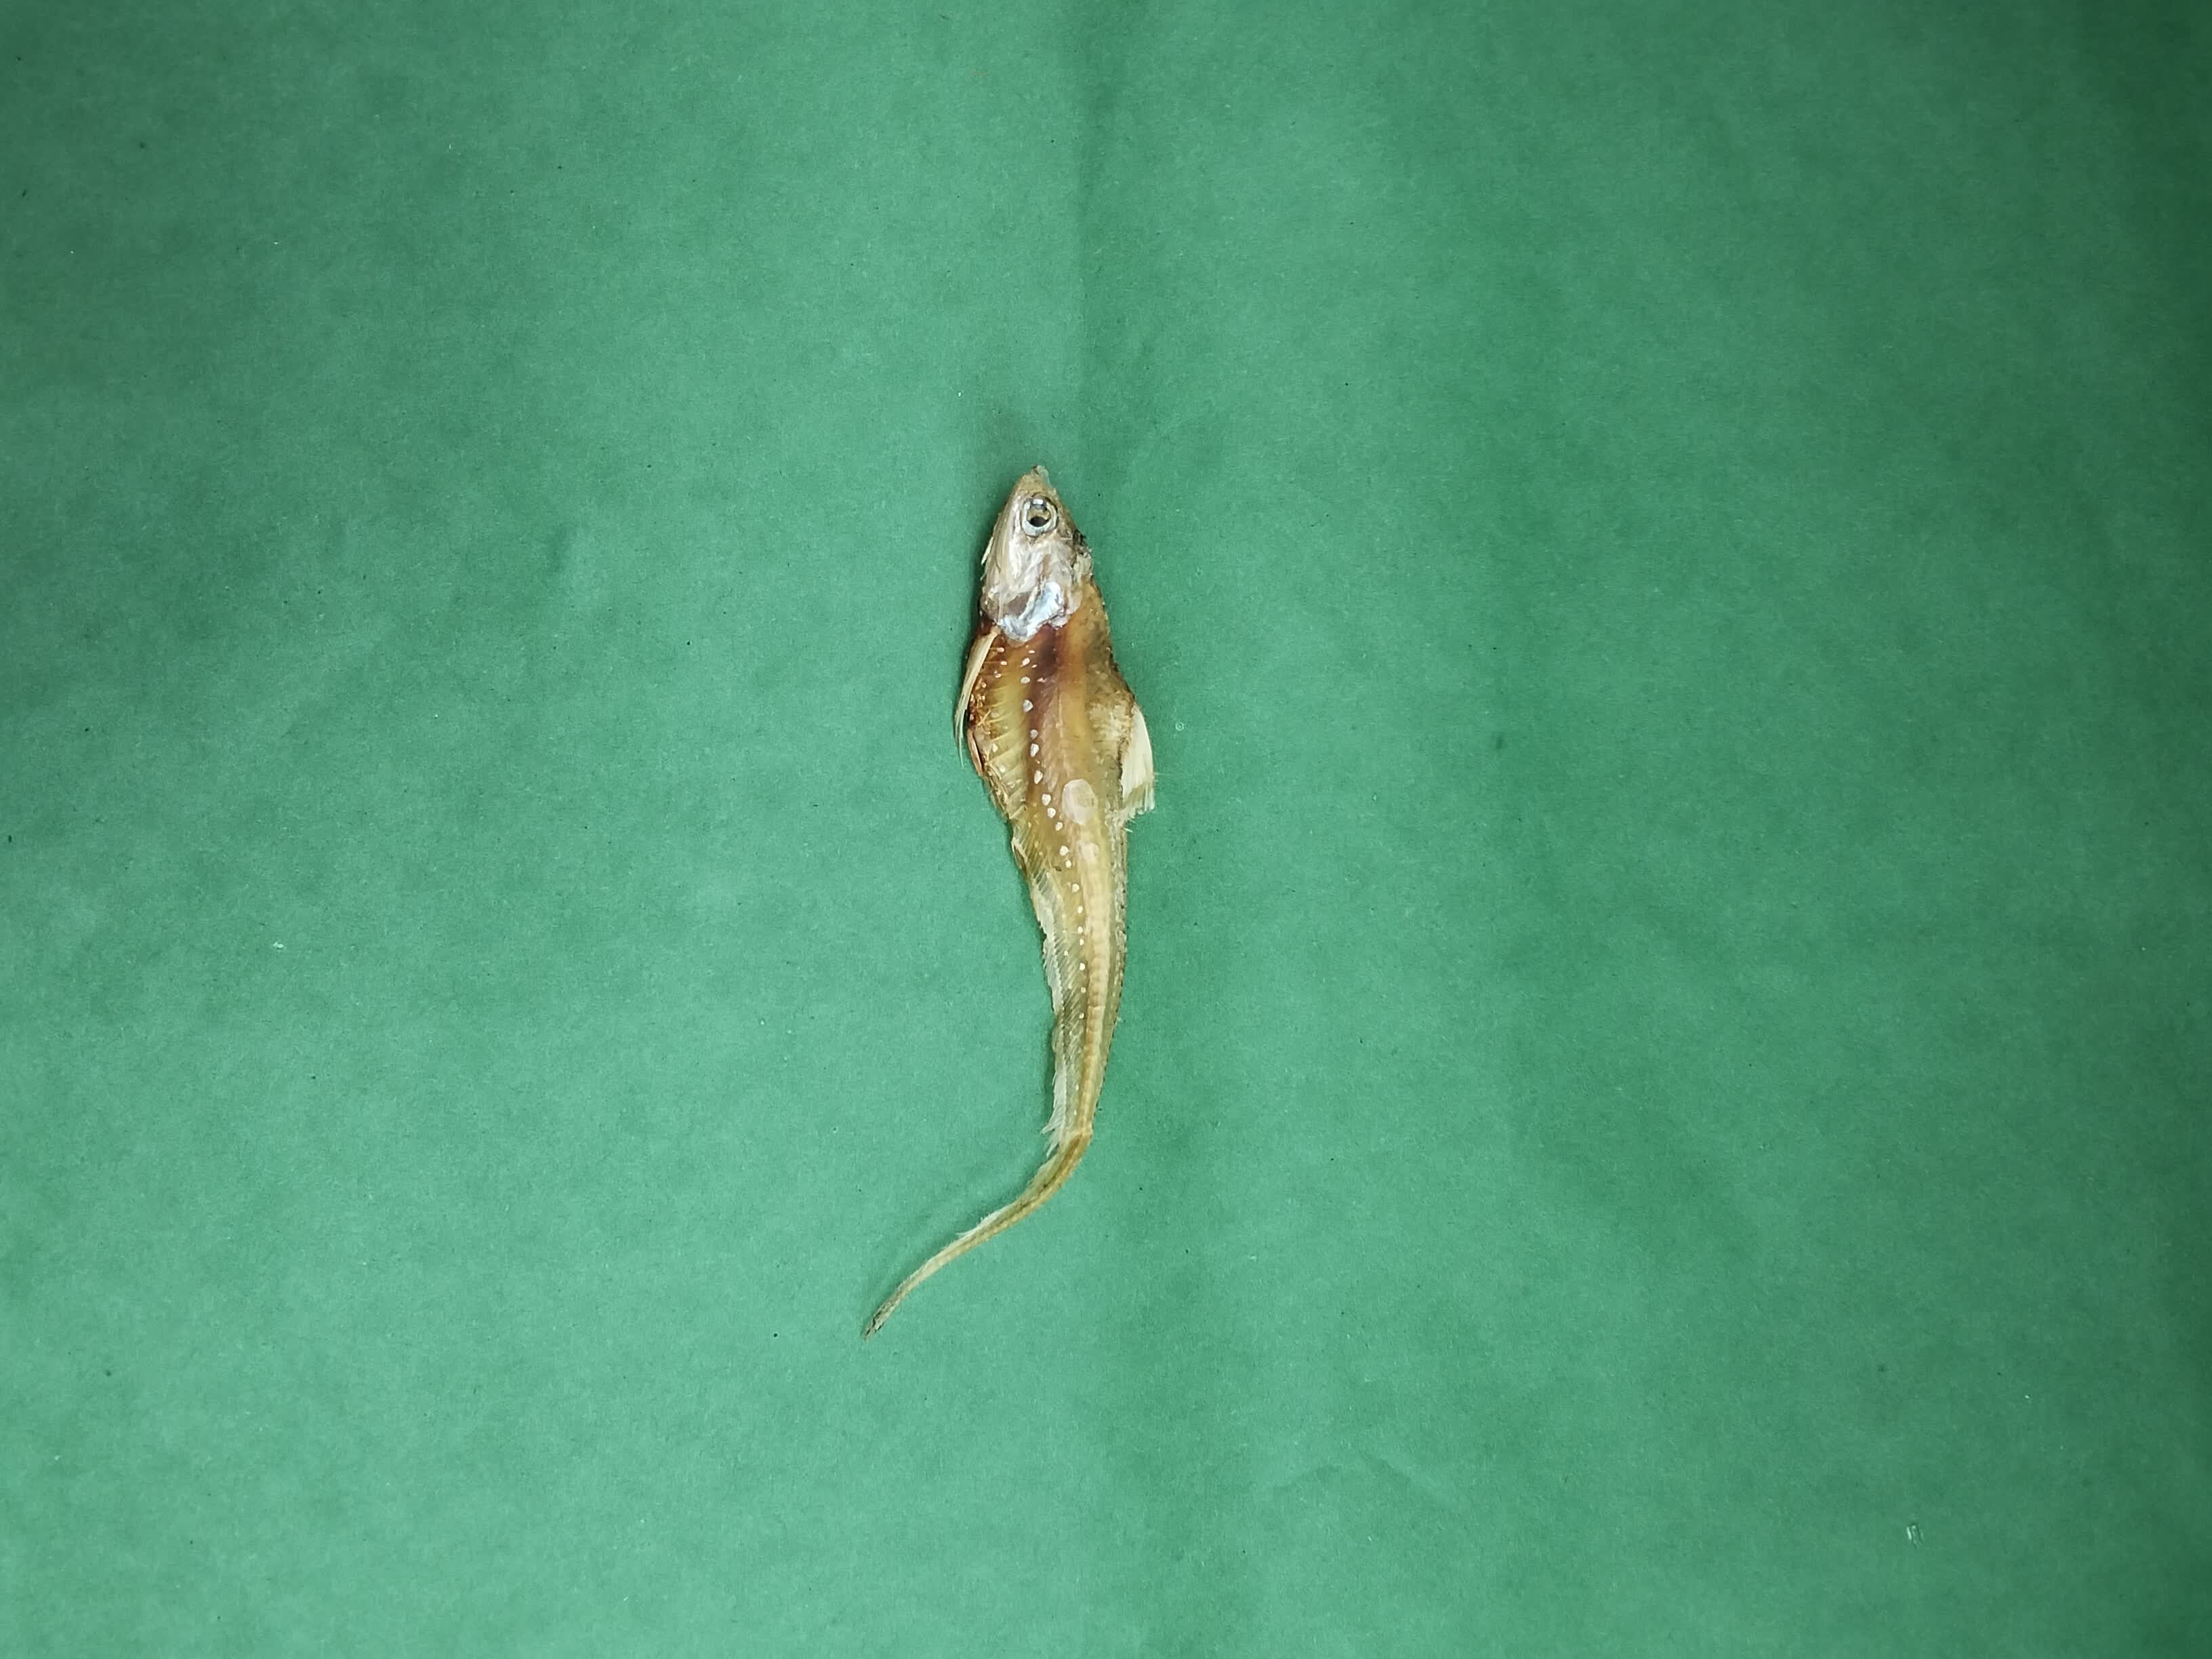
Species: Shundori